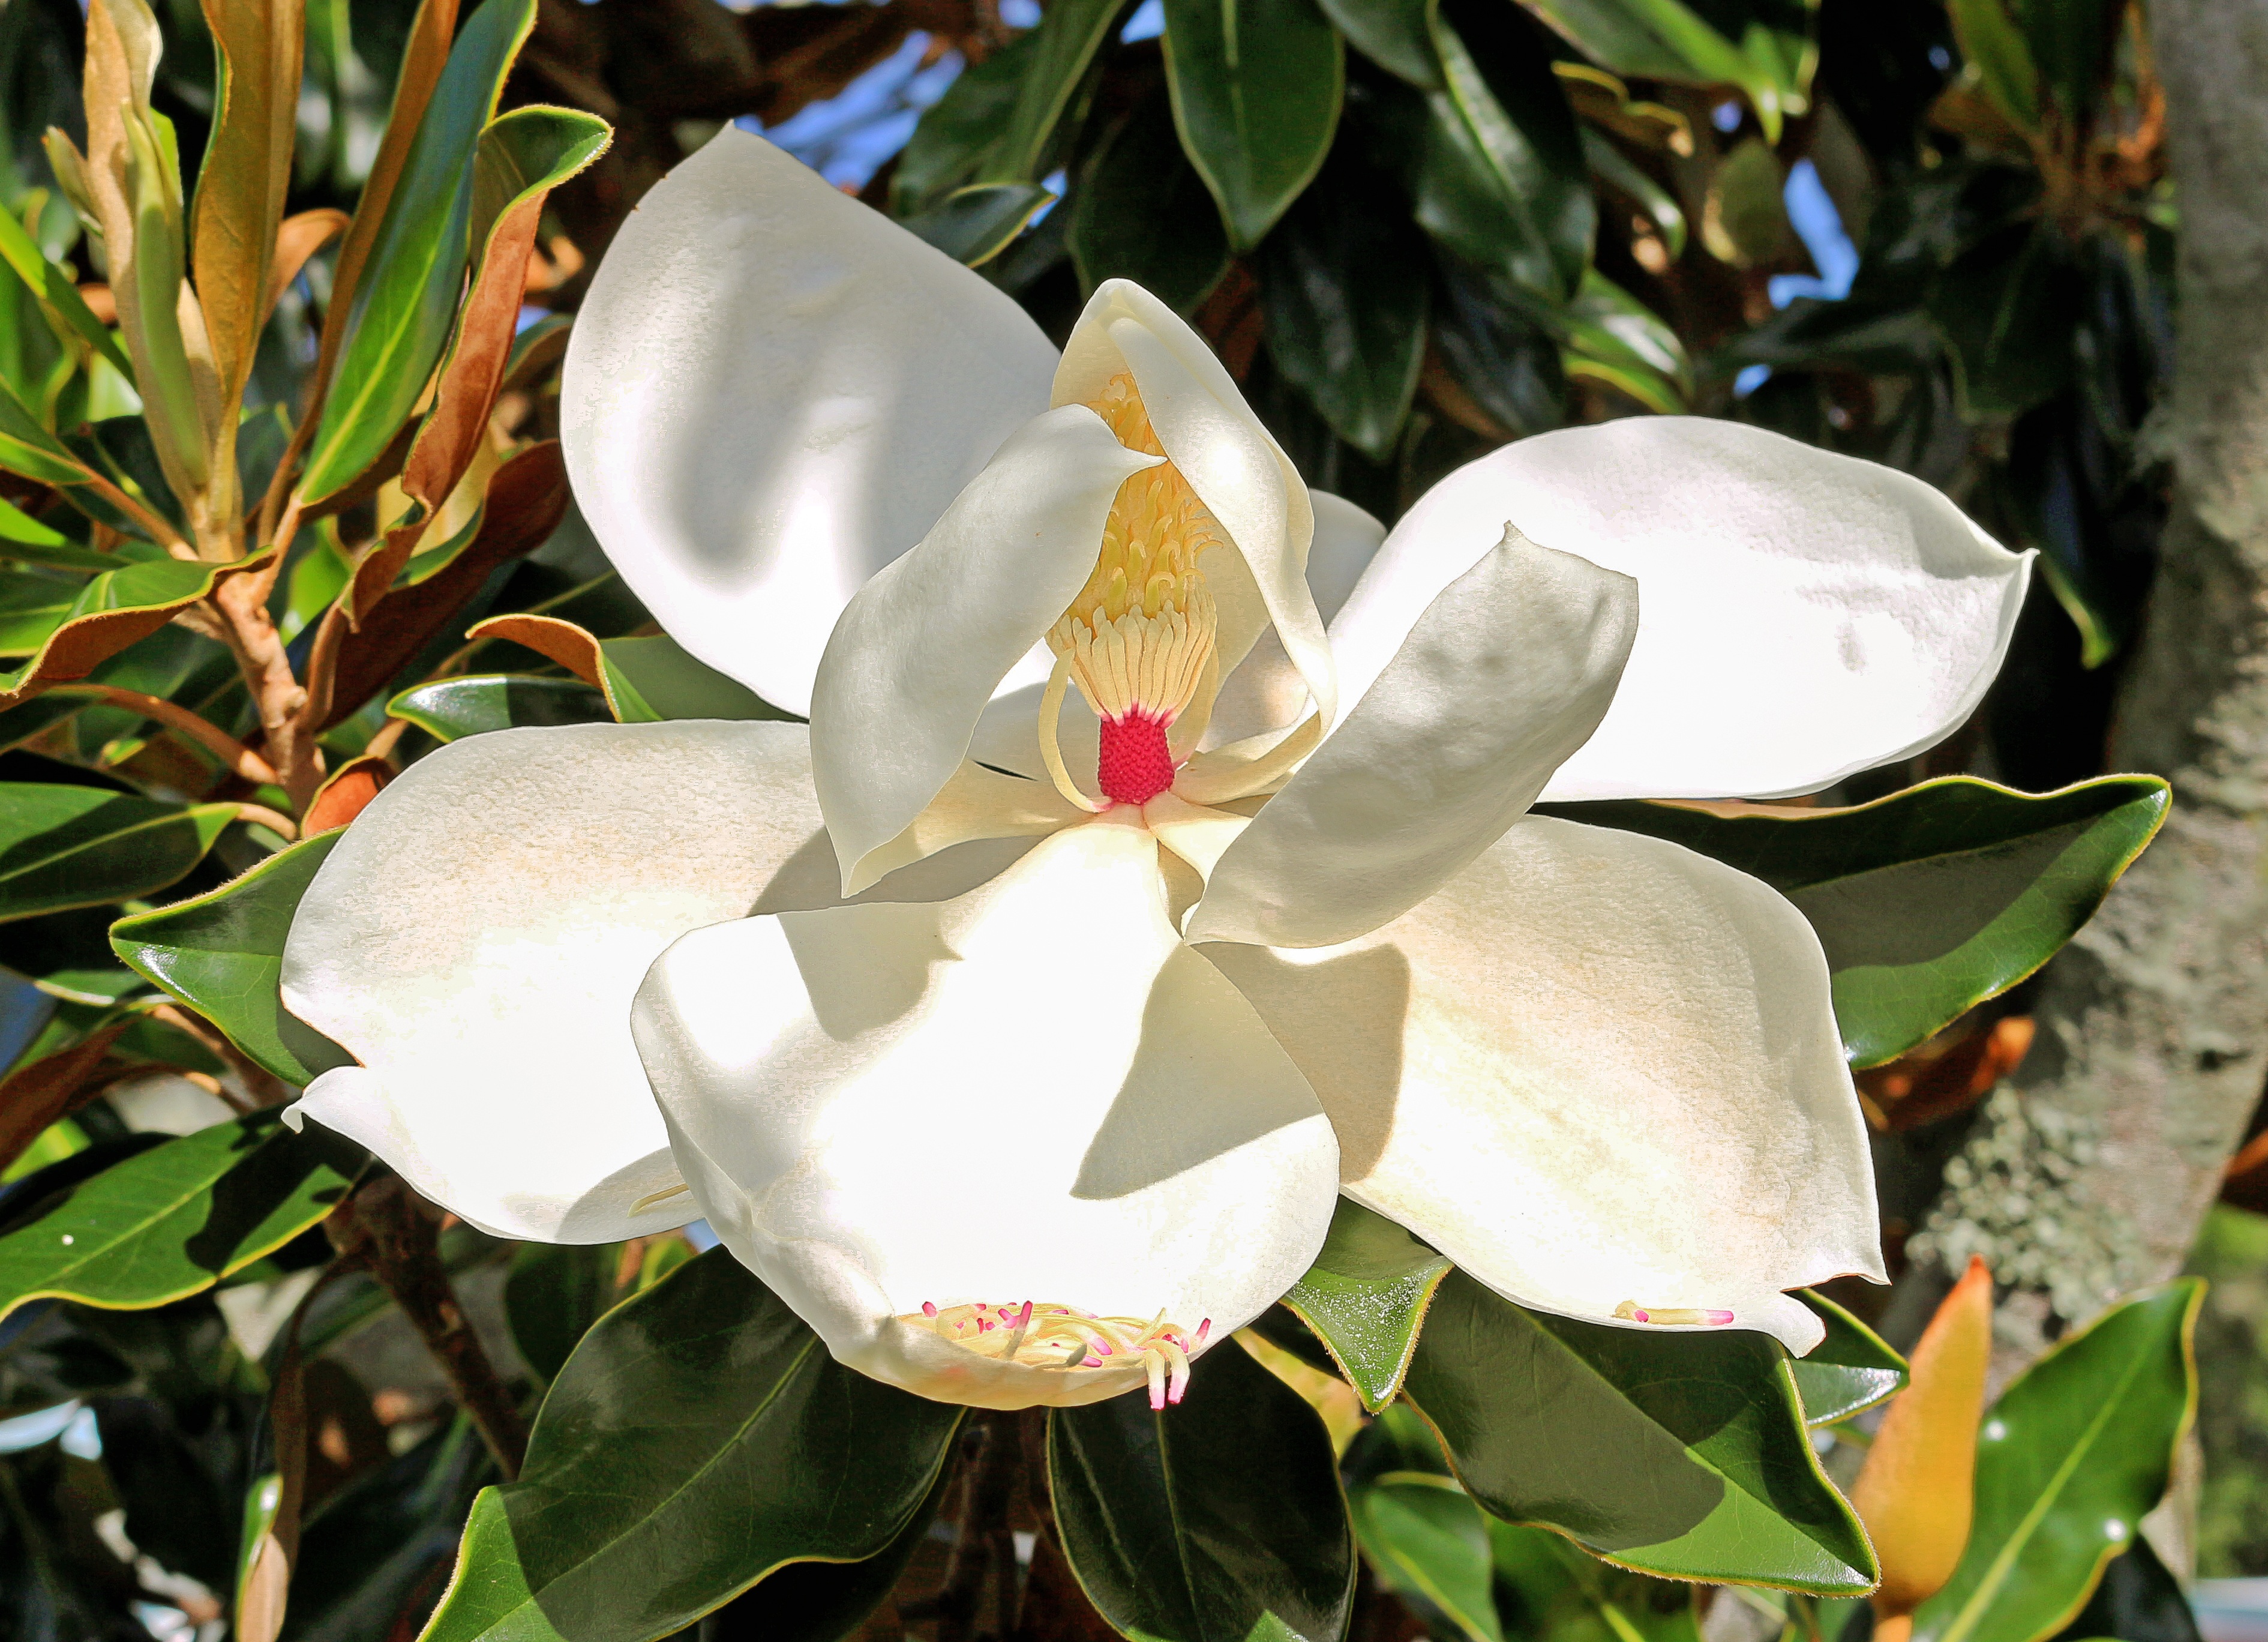
tree, nature, blossom, plant, flower, botany, flora, shrub, magnolia, stamens, flowering plant, florida vegetation, land plant